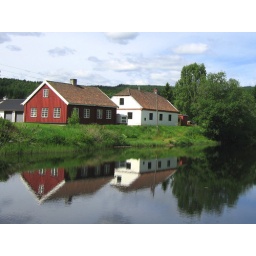
A couple of buildings by the lake